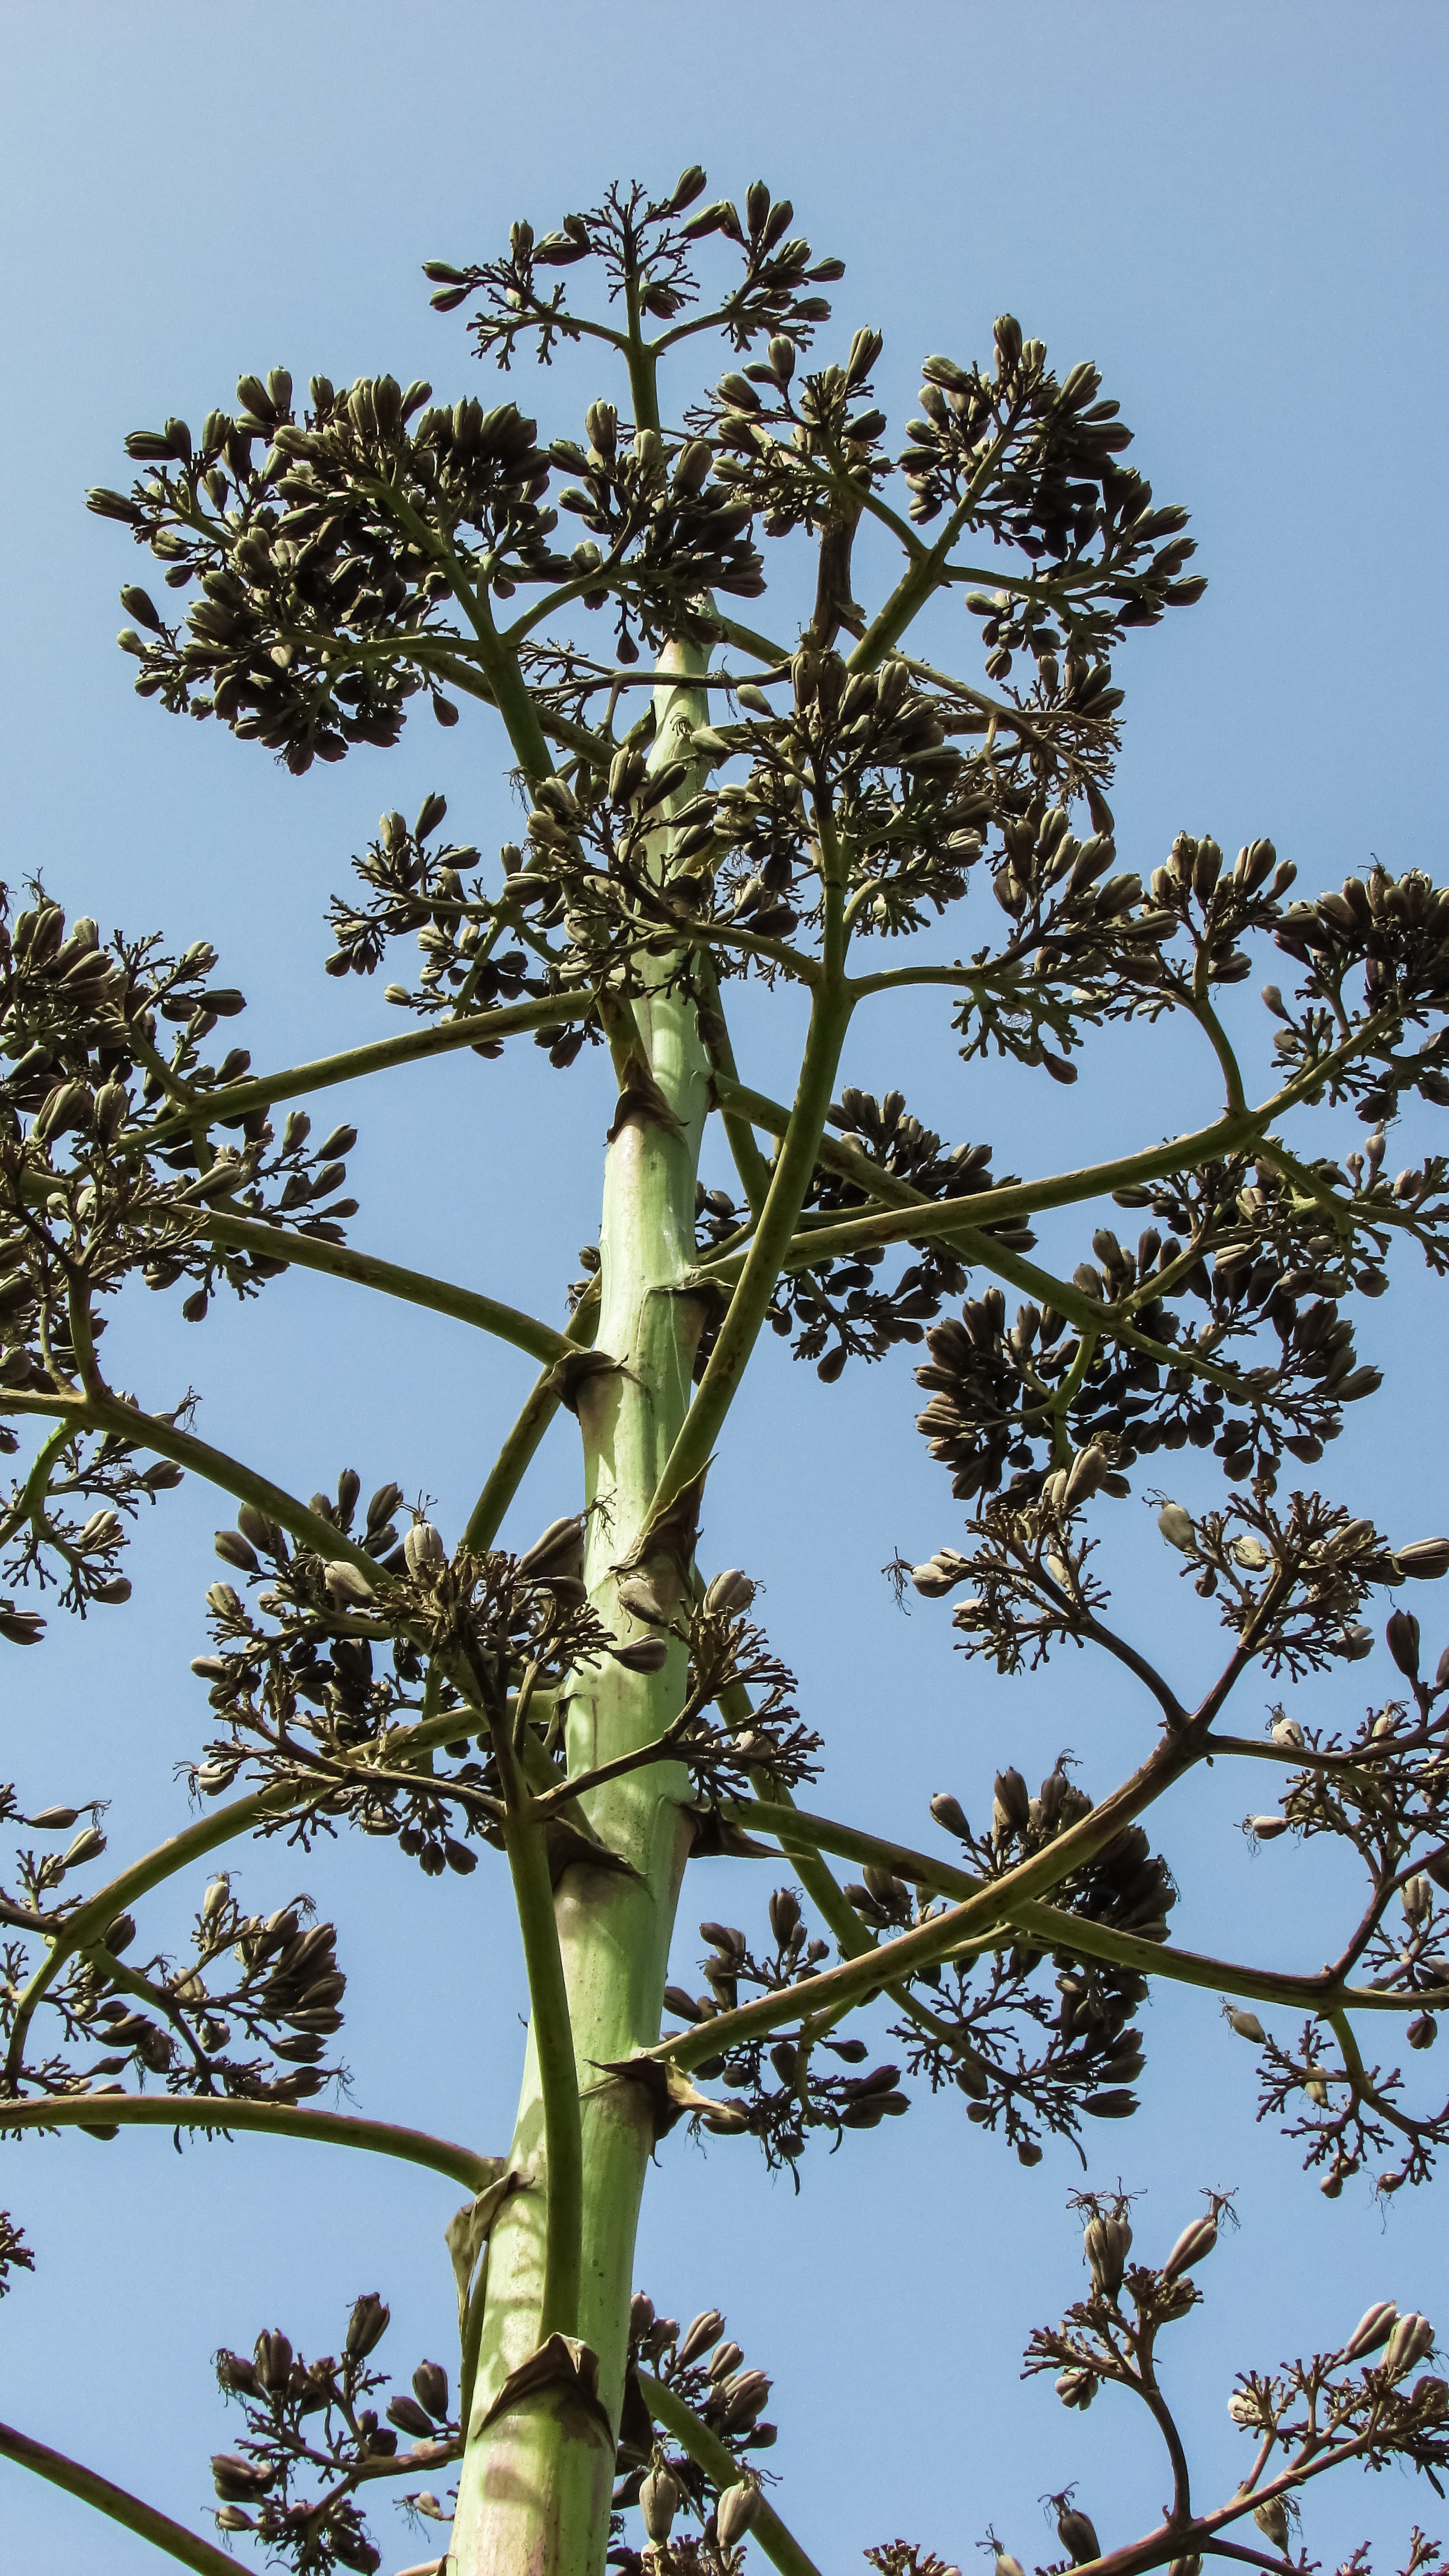
tree, nature, branch, plant, sky, flower, green, produce, botany, flora, shrub, tree branches, flowering plant, plant stem, woody plant, land plant, arecales